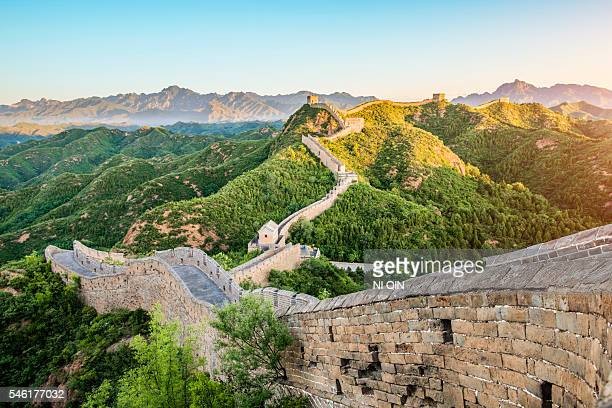
Landmark: Great Wall of China